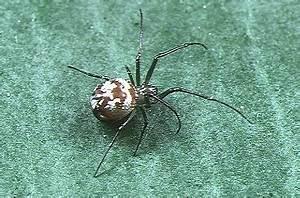
spider